Holnicote Estate

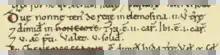
The Domesday Book entry for "Honecote", showing the manor held by two nuns

Alternative derivations of the name Holnicote, which was spelled variously as "Honecote," "Hunecote" or "Hunecota", have been suggested. It may relate to "holegn", the Anglo-Saxon word for holly. Eilert Ekwall supports the claim that places which start "Holne" come from the Old English "holegn" meaning holly, while Stephen Robinson, in his book on local place names prefers an explanation "The Honey Cottage" from the Old English "honeg" and "cot". In the 19th century, the Rector of Selworthy, the Rev. F. Hancock, who was said to have extensively studied the place-names of his parish, preferred the old English personal name "Hùn" for the first element.